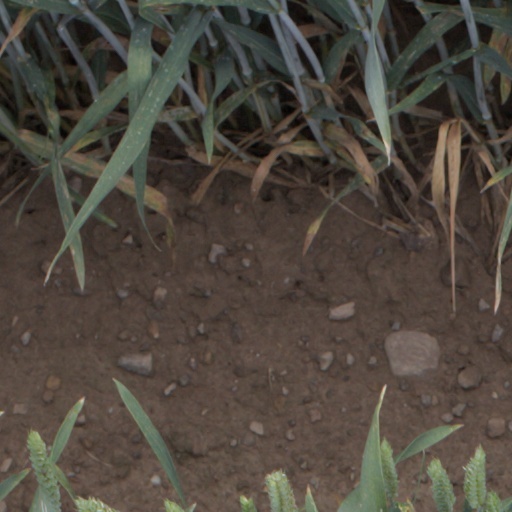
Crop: wheat